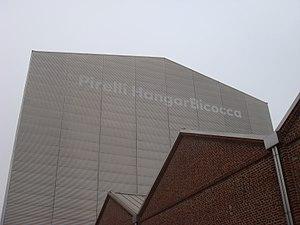
vue du haut du HangarBicocca (musée d'art moderne à Milan)
Cette liste des plus grands musées d'art du monde procède à un classement des musées d'art et autres musées contenant principalement des œuvres d'art en fonction de la surface totale d'exposition.
HangarBicocca est un lieu d'exposition d'art contemporain situé dans le district milanais de Bicocca à Milan, en Italie.